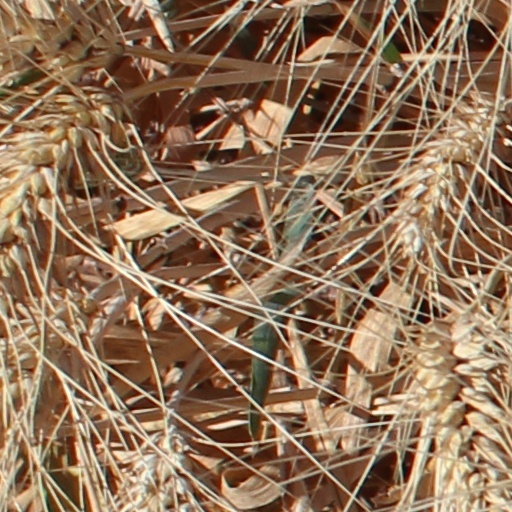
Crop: wheat